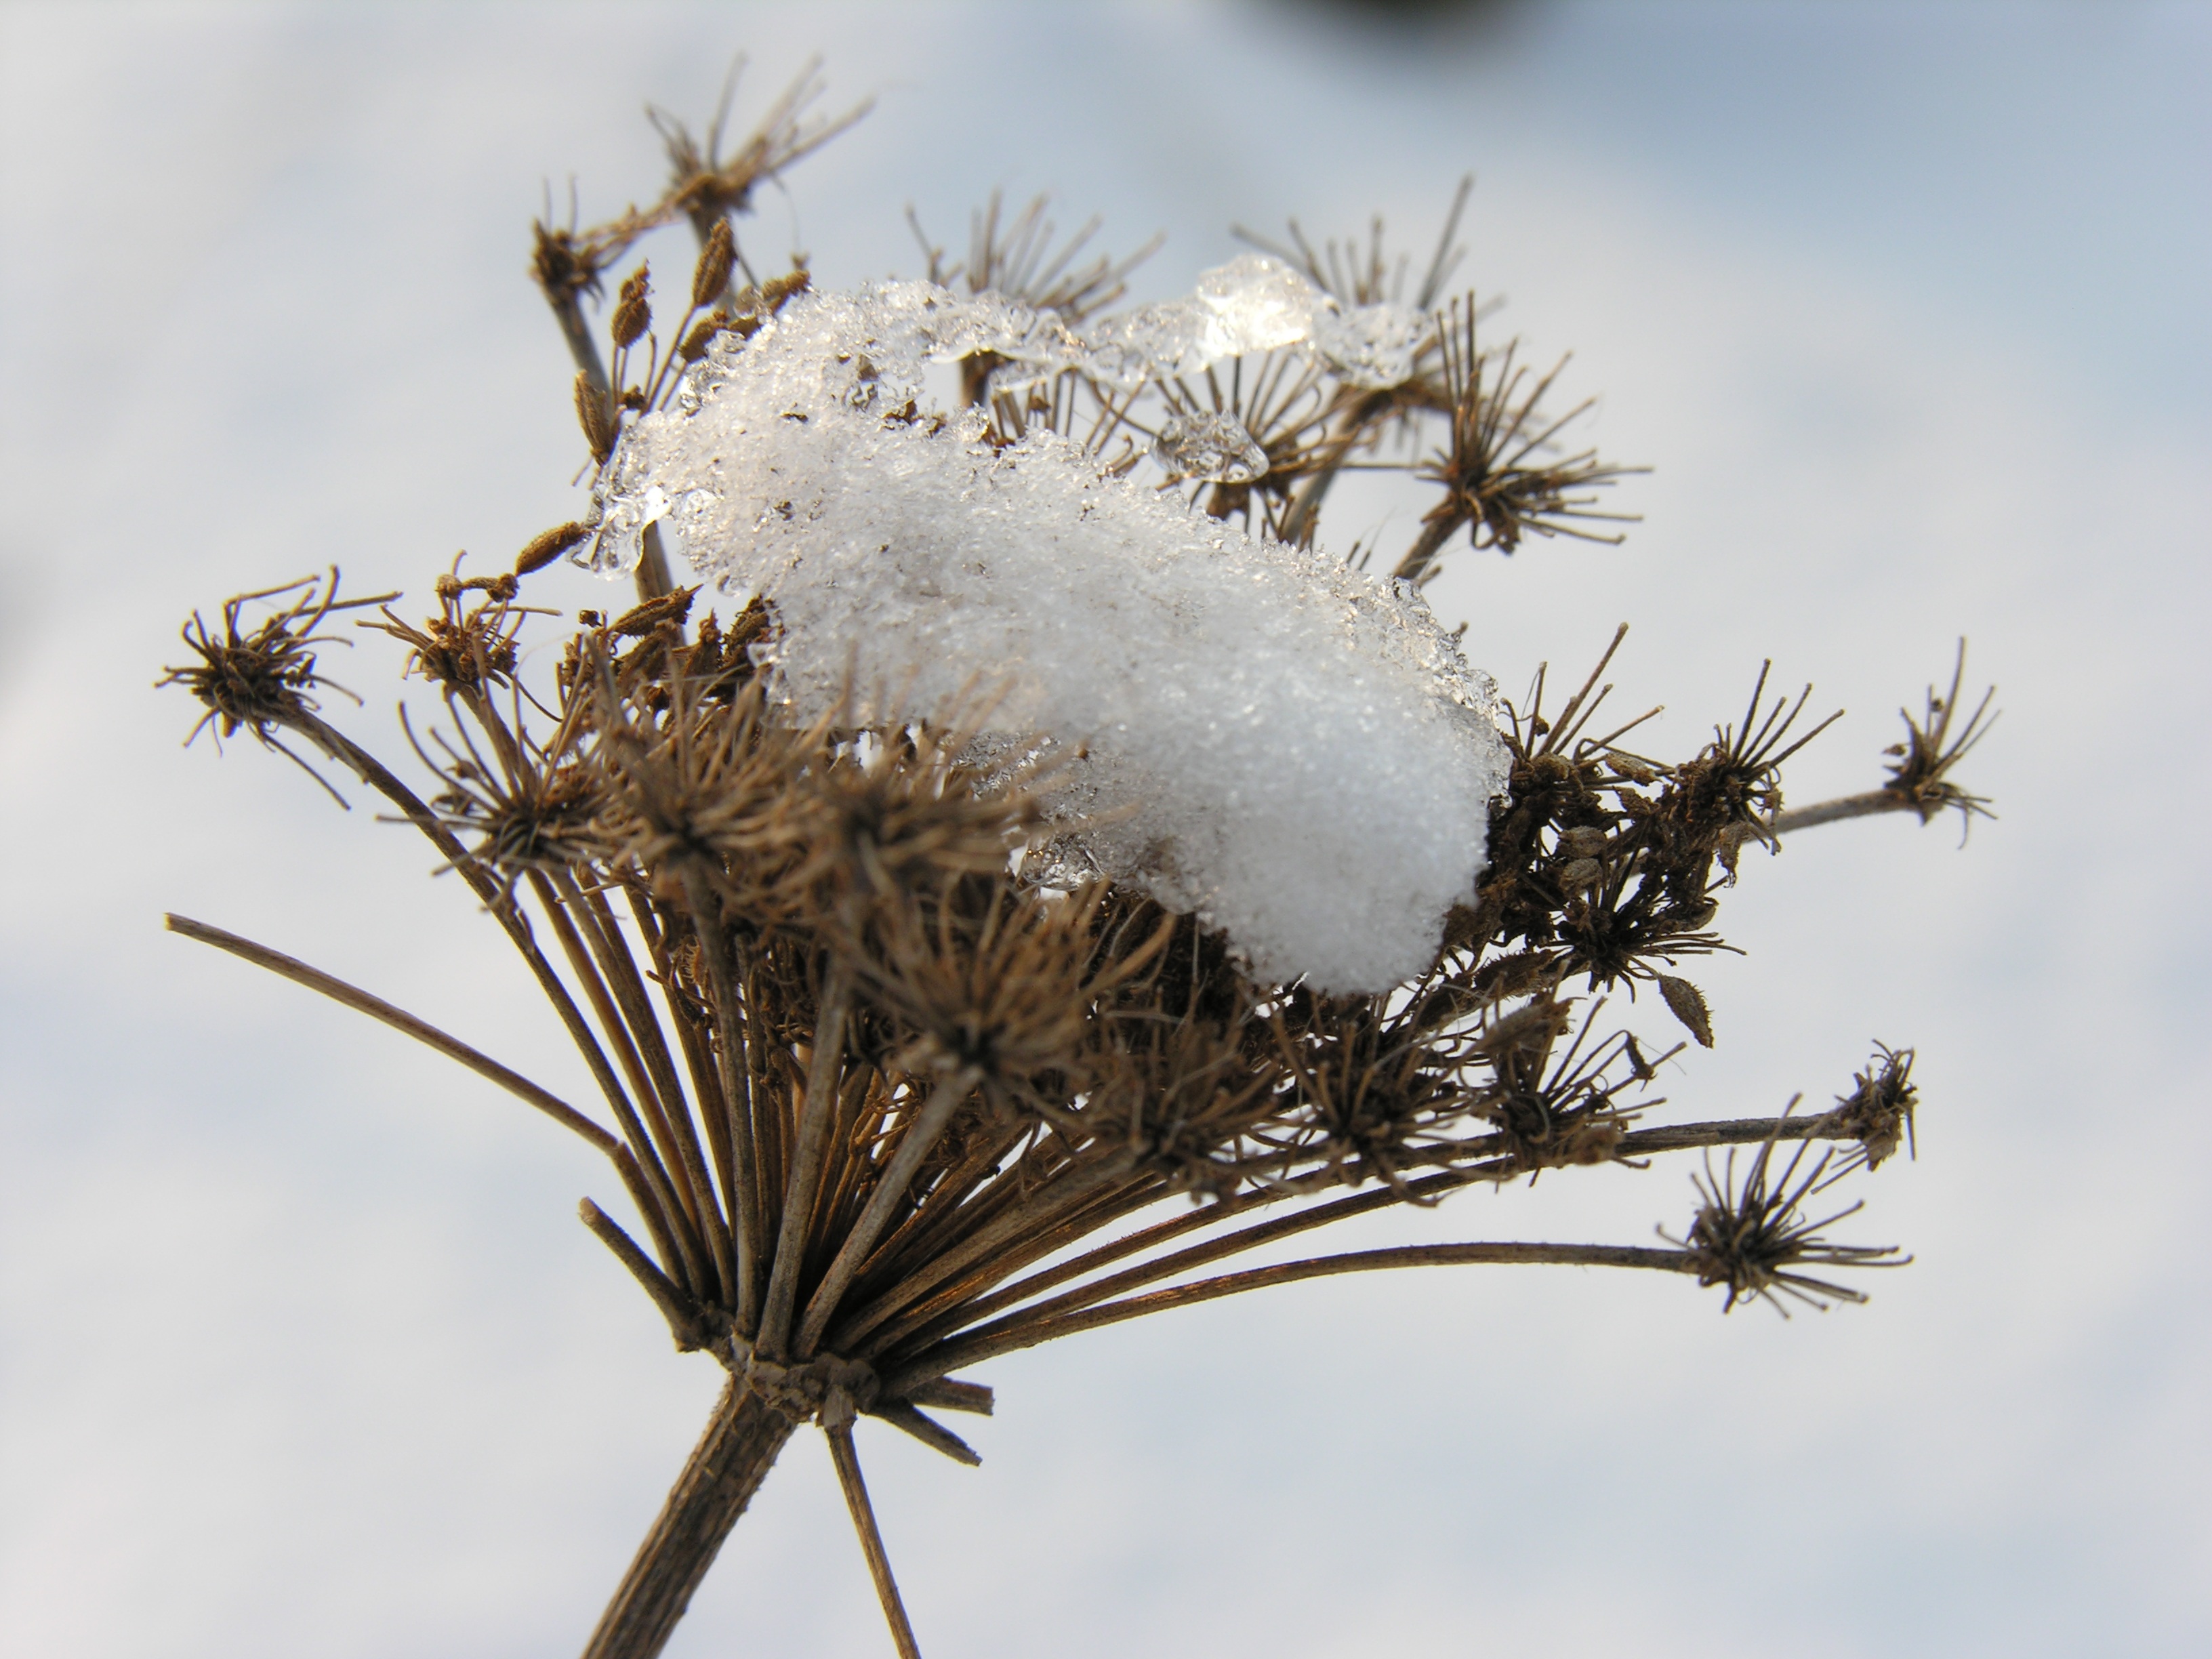
tree, nature, grass, branch, snow, winter, plant, leaf, flower, frost, weather, botany, flora, season, fauna, twig, close up, shrubs, macro photography, grass family, plant stem, woody plant, thorns spines and prickles, arecales